Agua Fria High School

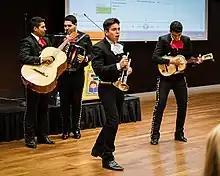
The mariachi band perform at Arizona State University, pictured in 2015.

Efforts to form a high school district in Litchfield Park began to form in the late 1920s. However, to organize, the district needed a valuation of $1,500,000 or an average daily attendance of 200 or more, neither of which the district had. The petition was ultimately approved by George W. P. Hunt, who saw a business prospect in the formation of a school district, leading to the Litchfield Park High School District. Until the establishment of Litchfield Park High School, high school students attended a makeshift high school set up in a small wooden building near Pendergast Elementary School in Phoenix. In 1927, Tolleson Union High School was established.